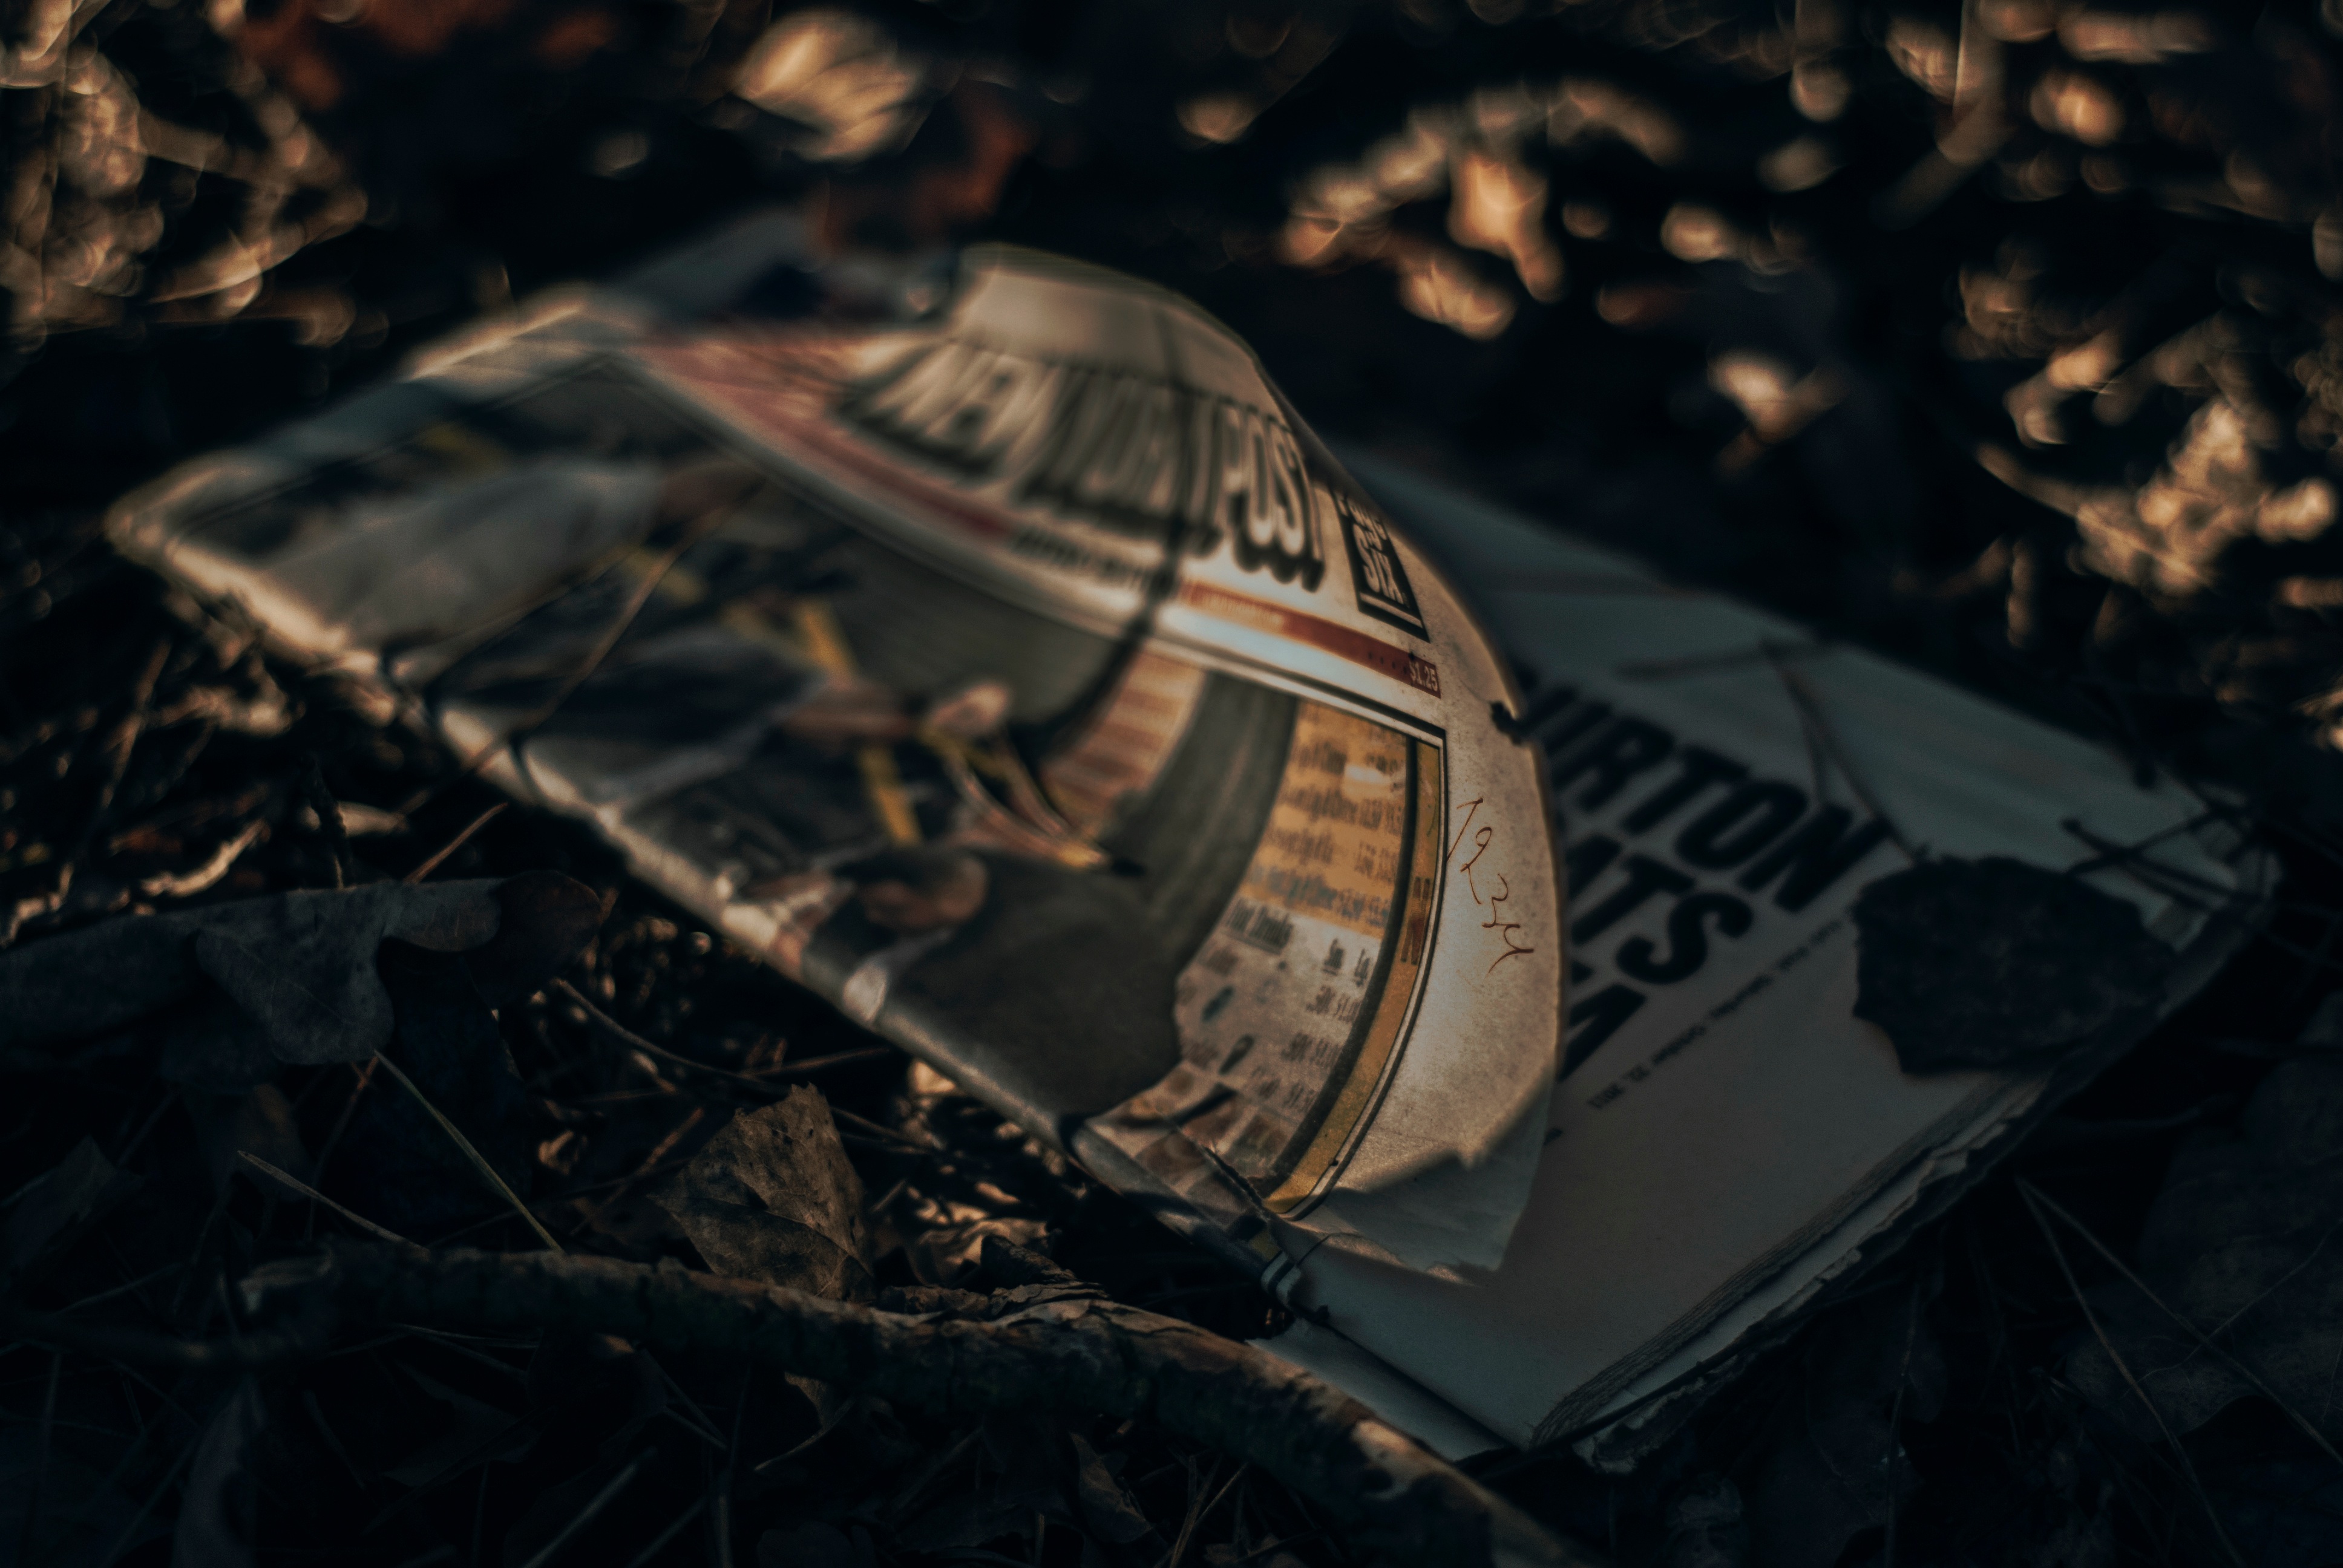
light, wood, photography, leaf, darkness, black